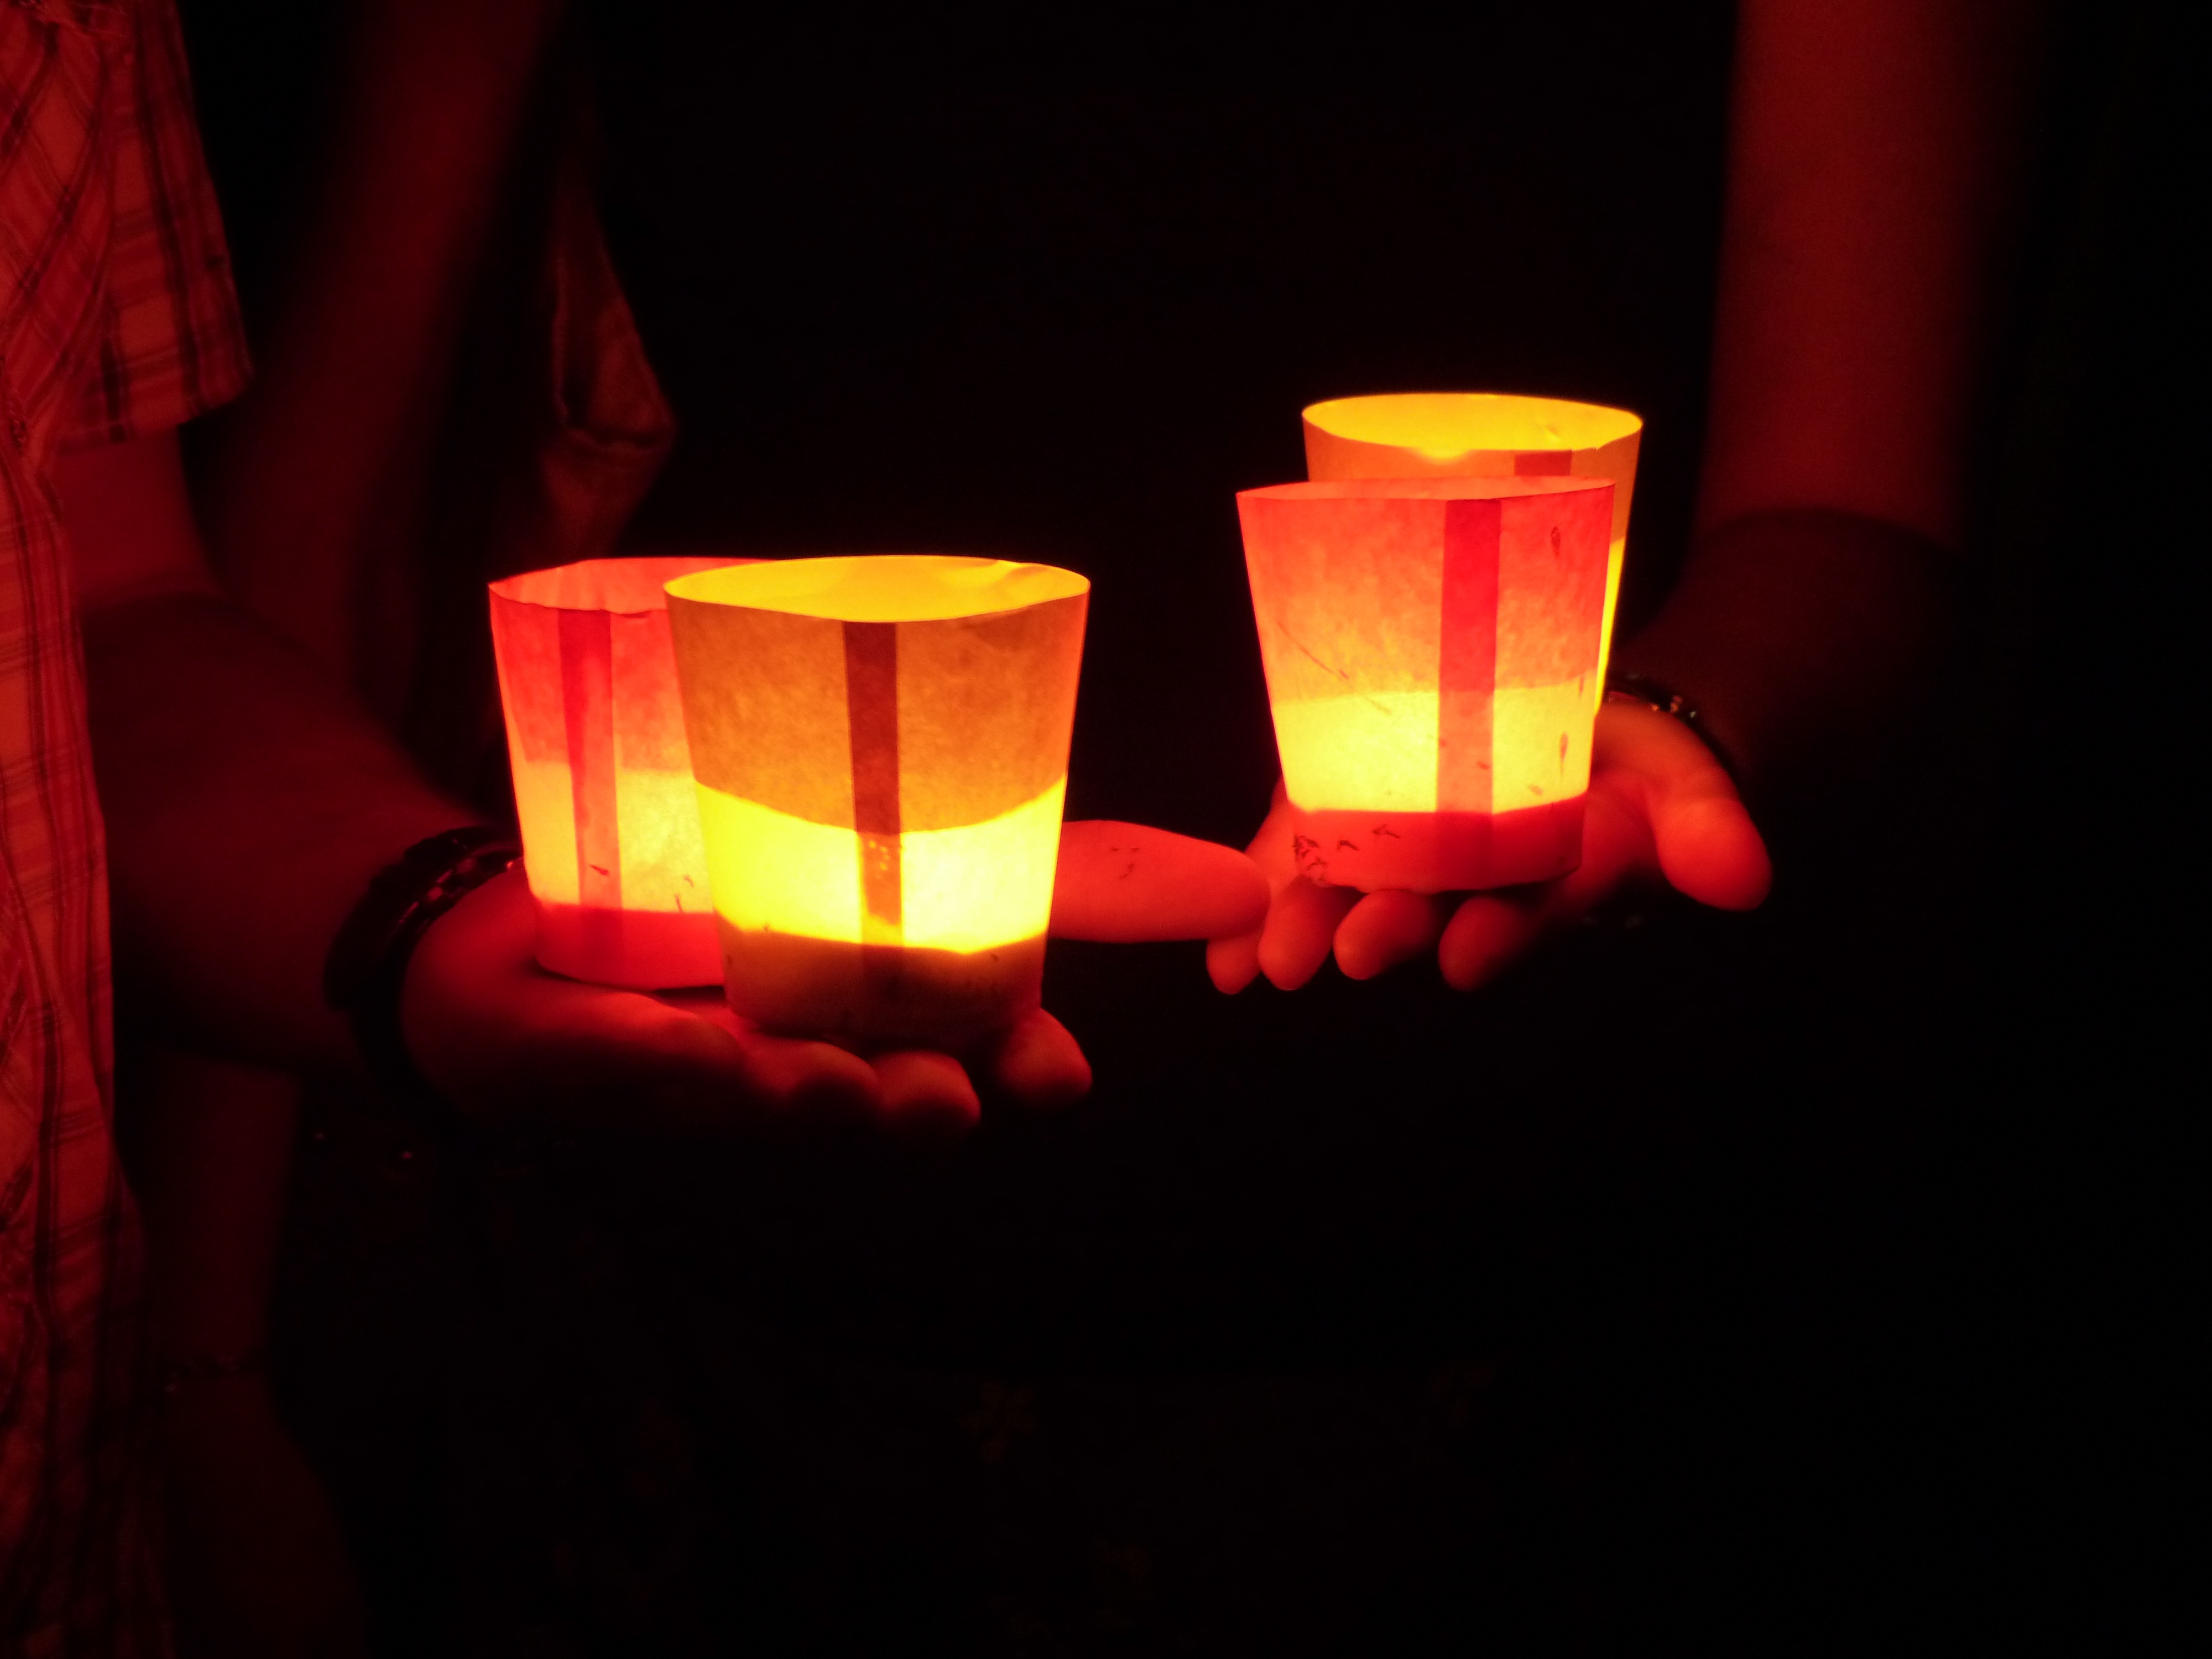
hand, light, night, petal, atmosphere, love, evening, orange, red, color, flame, romance, darkness, yellow, candle, lighting, heat, long exposure, duo, festival, lights, candles, pair, keep, mood, candlelight, connectedness, atmospheric, ulm, festival of lights, still life photography, nightlight